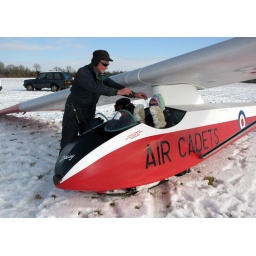
Dave wonders what strange furry animals have been hiding in the fuselage..